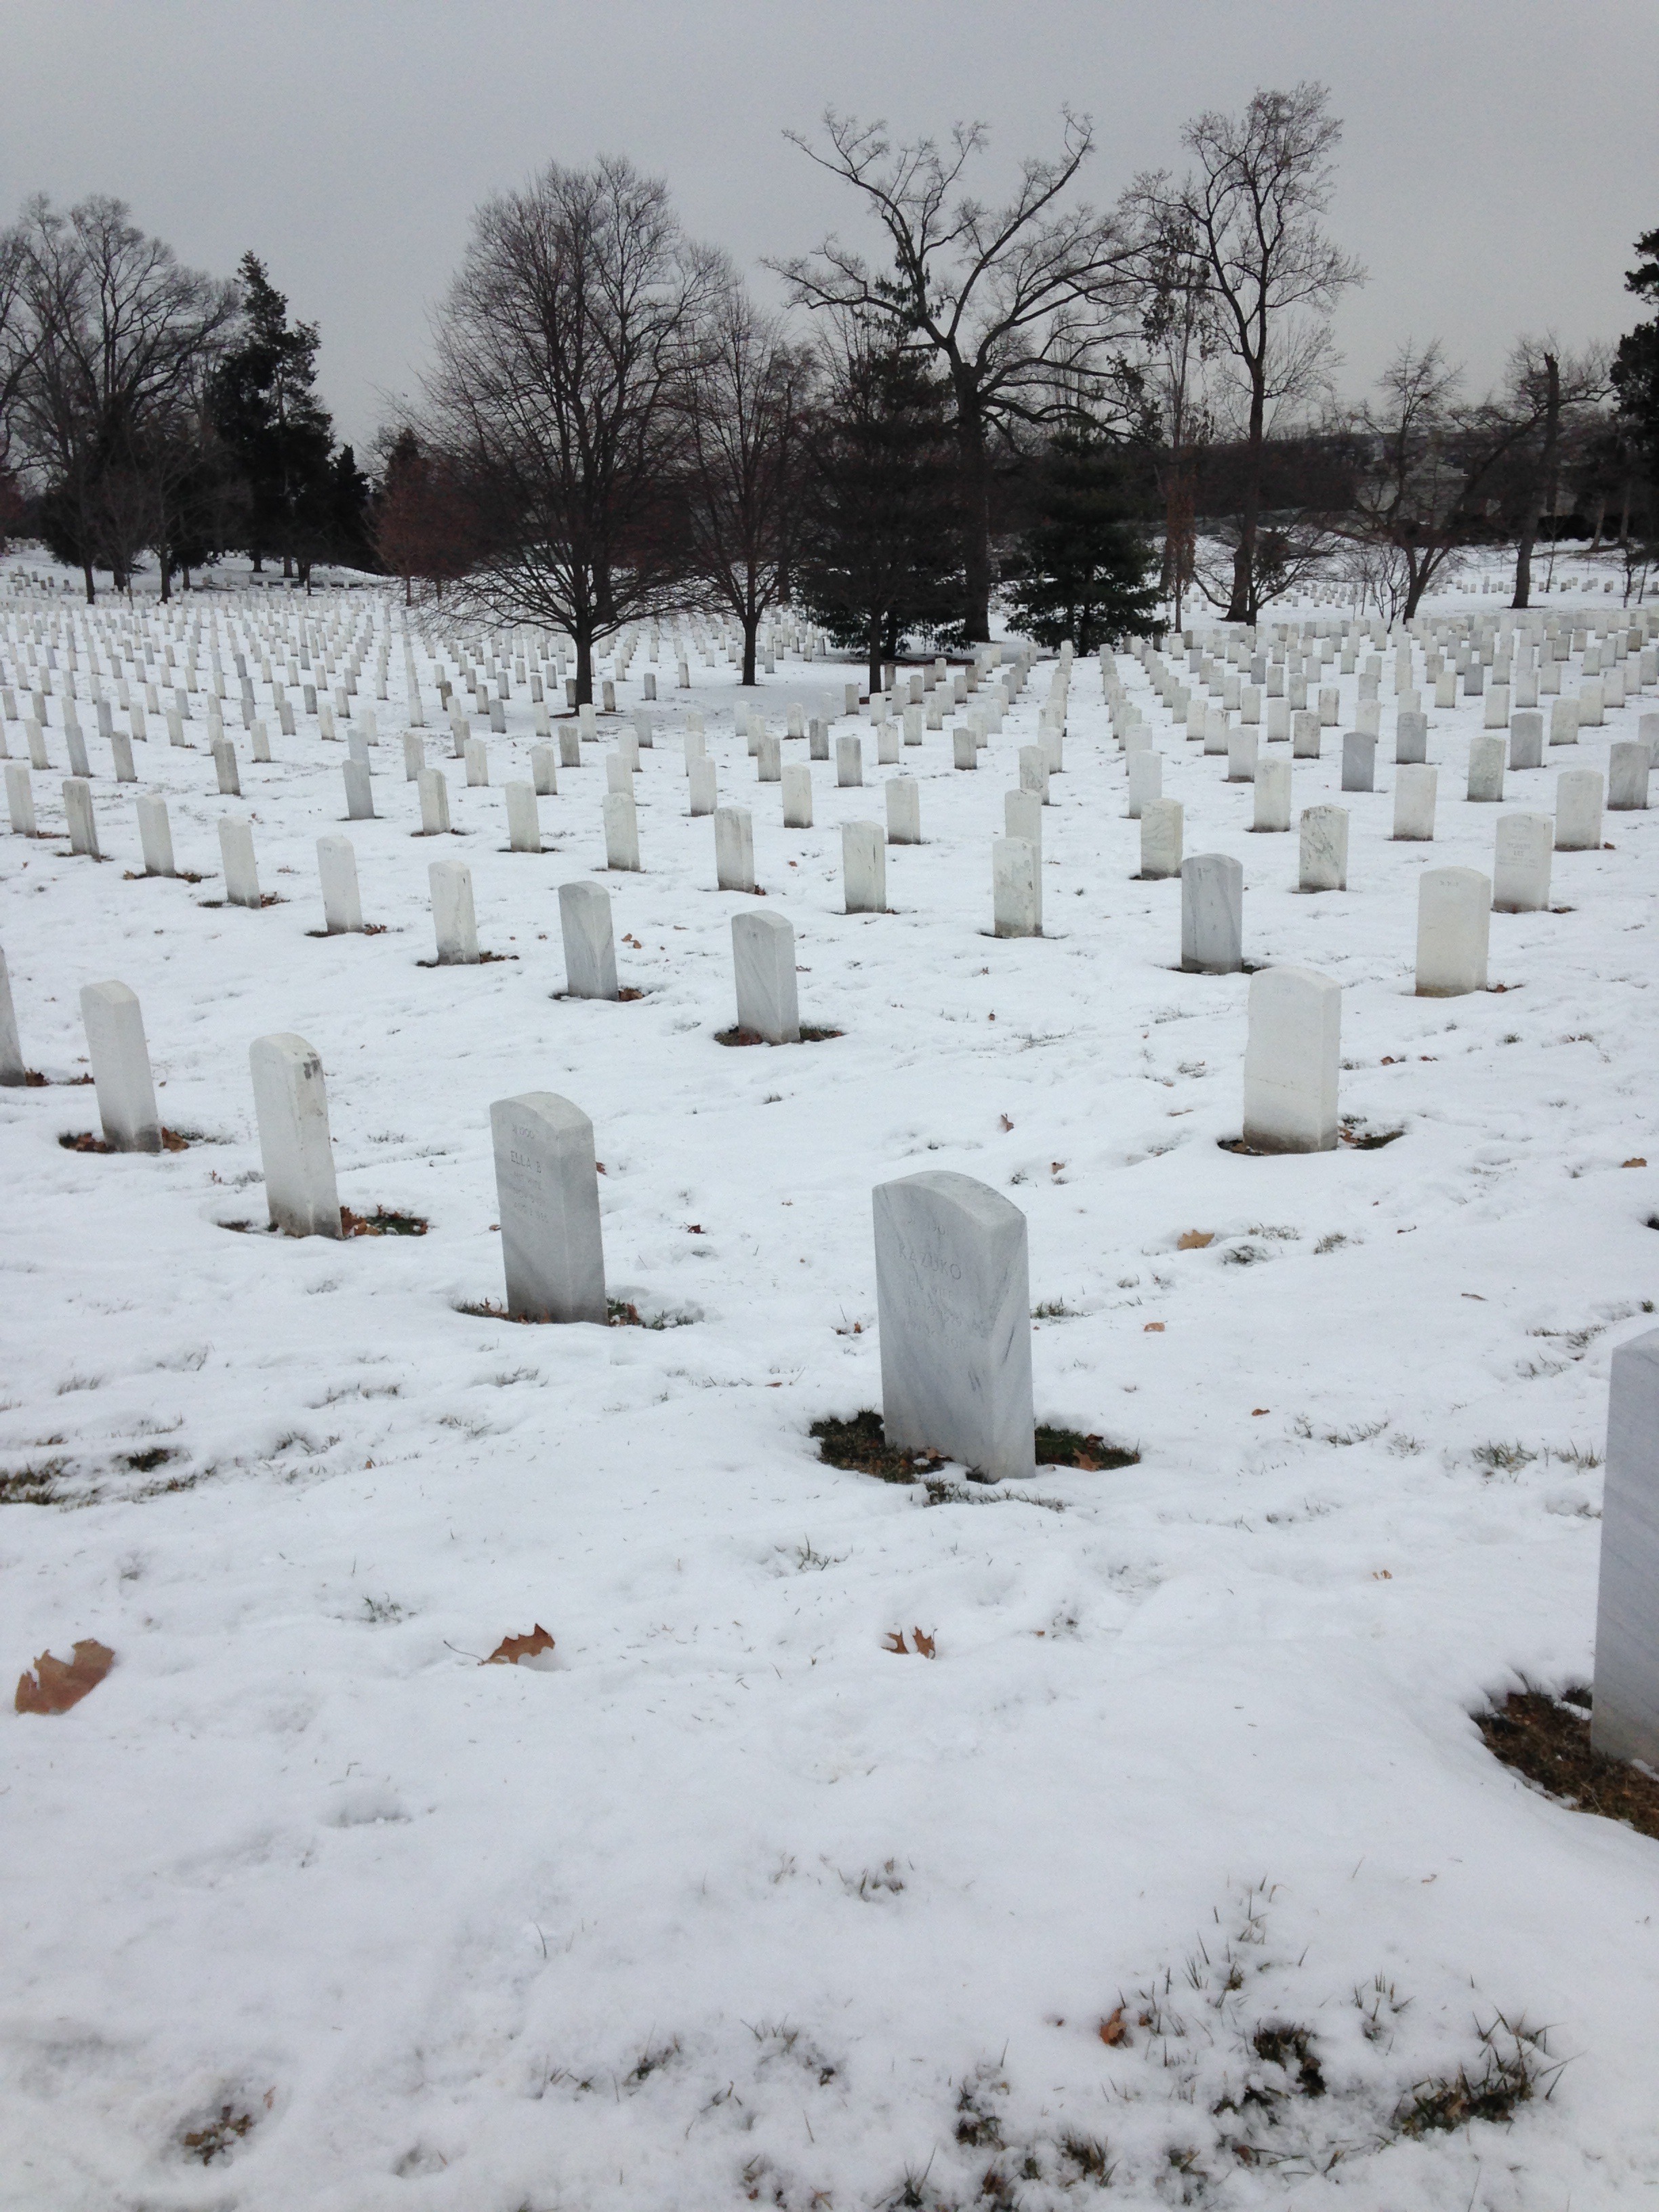
snow, winter, ice, weather, cemetery, season, dc, headstones, graves, freezing, arlington, resting place, washington dc, arlington national cemetery, unknown soldier